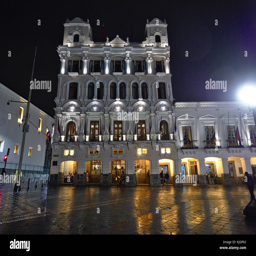
a historic building in front